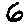
Label: 6